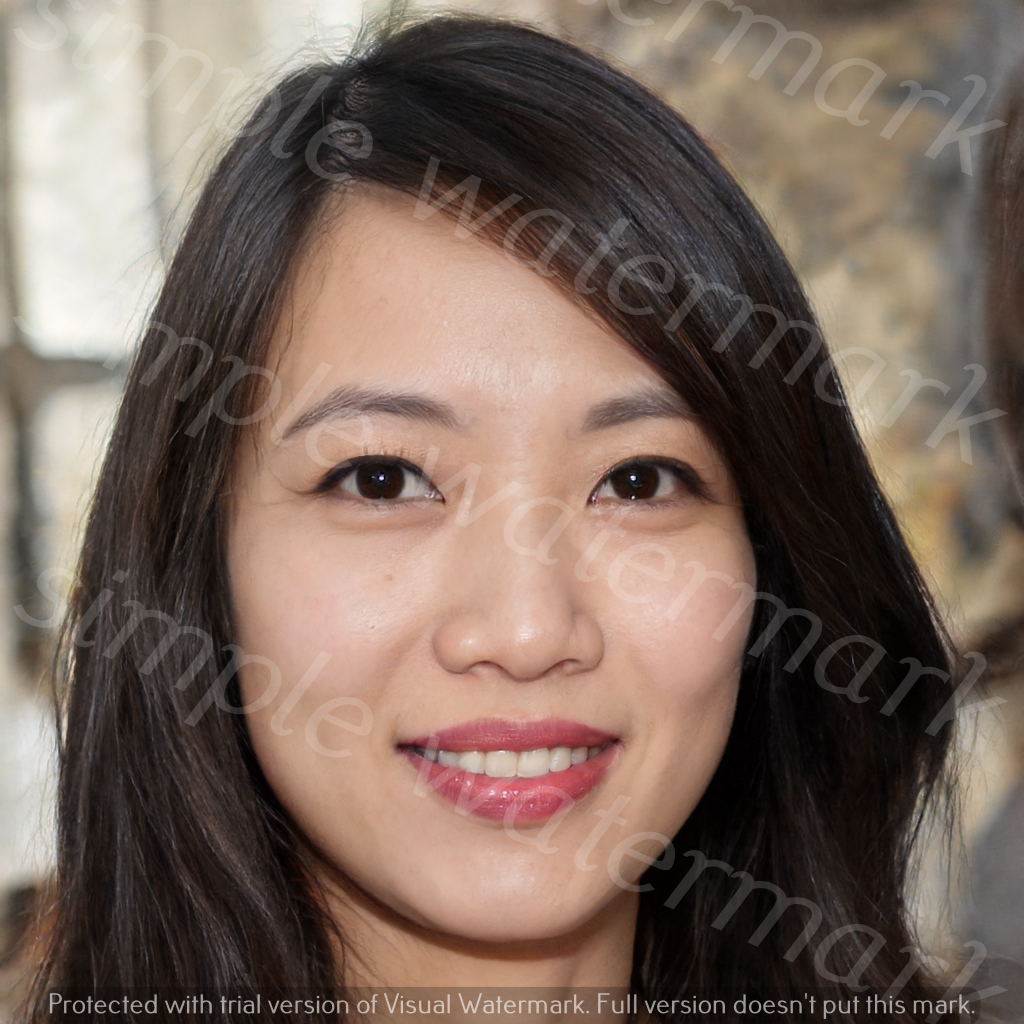
Label: Watermark